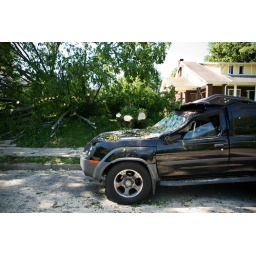
A car in front of my friends house that a tree fell on early Sunday morning.